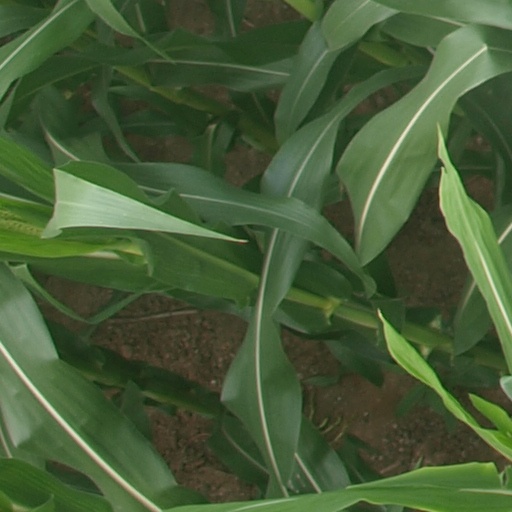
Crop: maize; corn